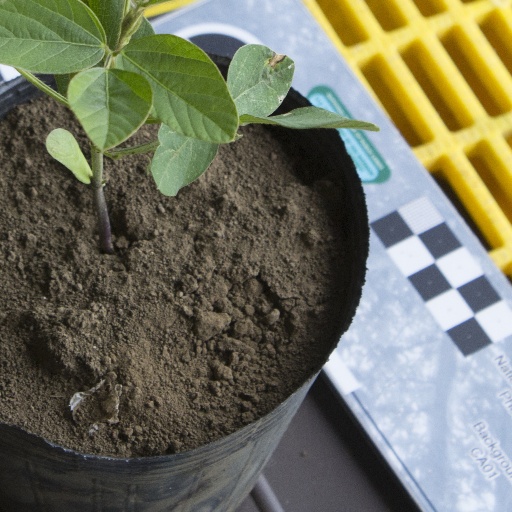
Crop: soybean